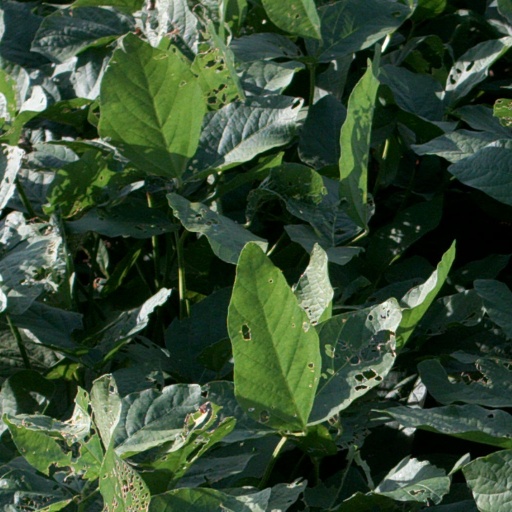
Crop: soybean